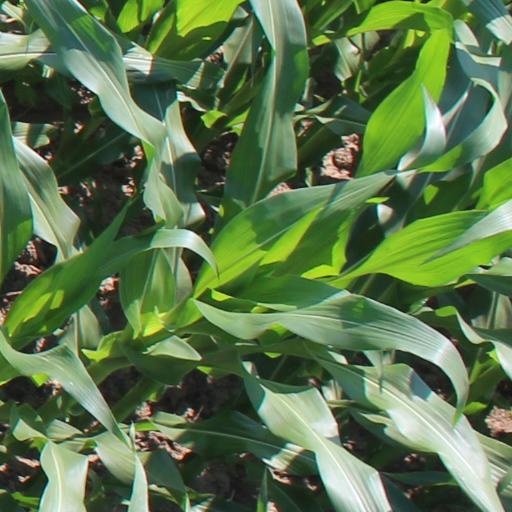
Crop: maize; corn